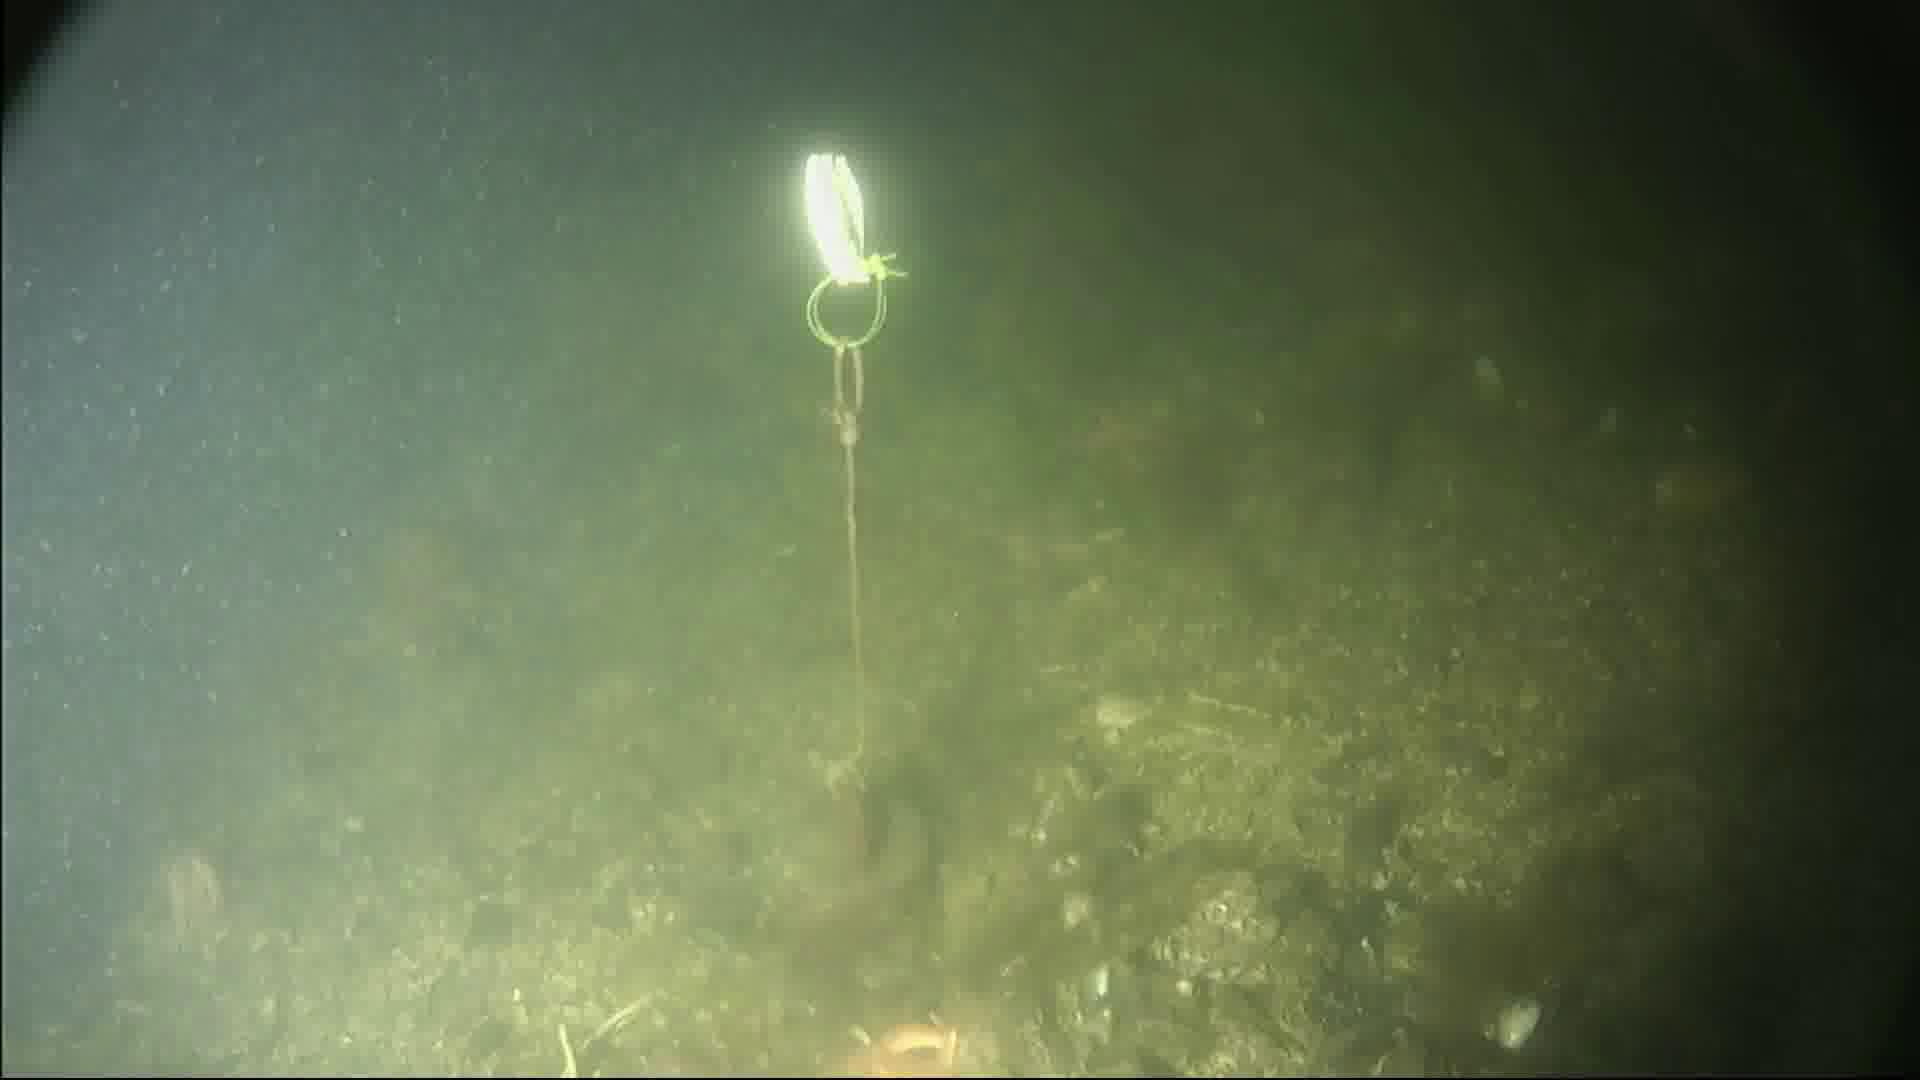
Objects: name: starfish